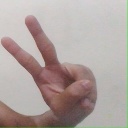
अक्षर: ऐ